Wilbur Higby

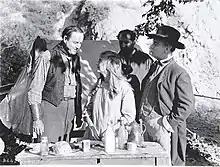
Higby (right) in "The Medicine Man", 1917

Wilbur Higby (August 21, 1867 – December 1, 1934) was an American actor of the silent era. He appeared in more than 70 films between 1914 and 1934.